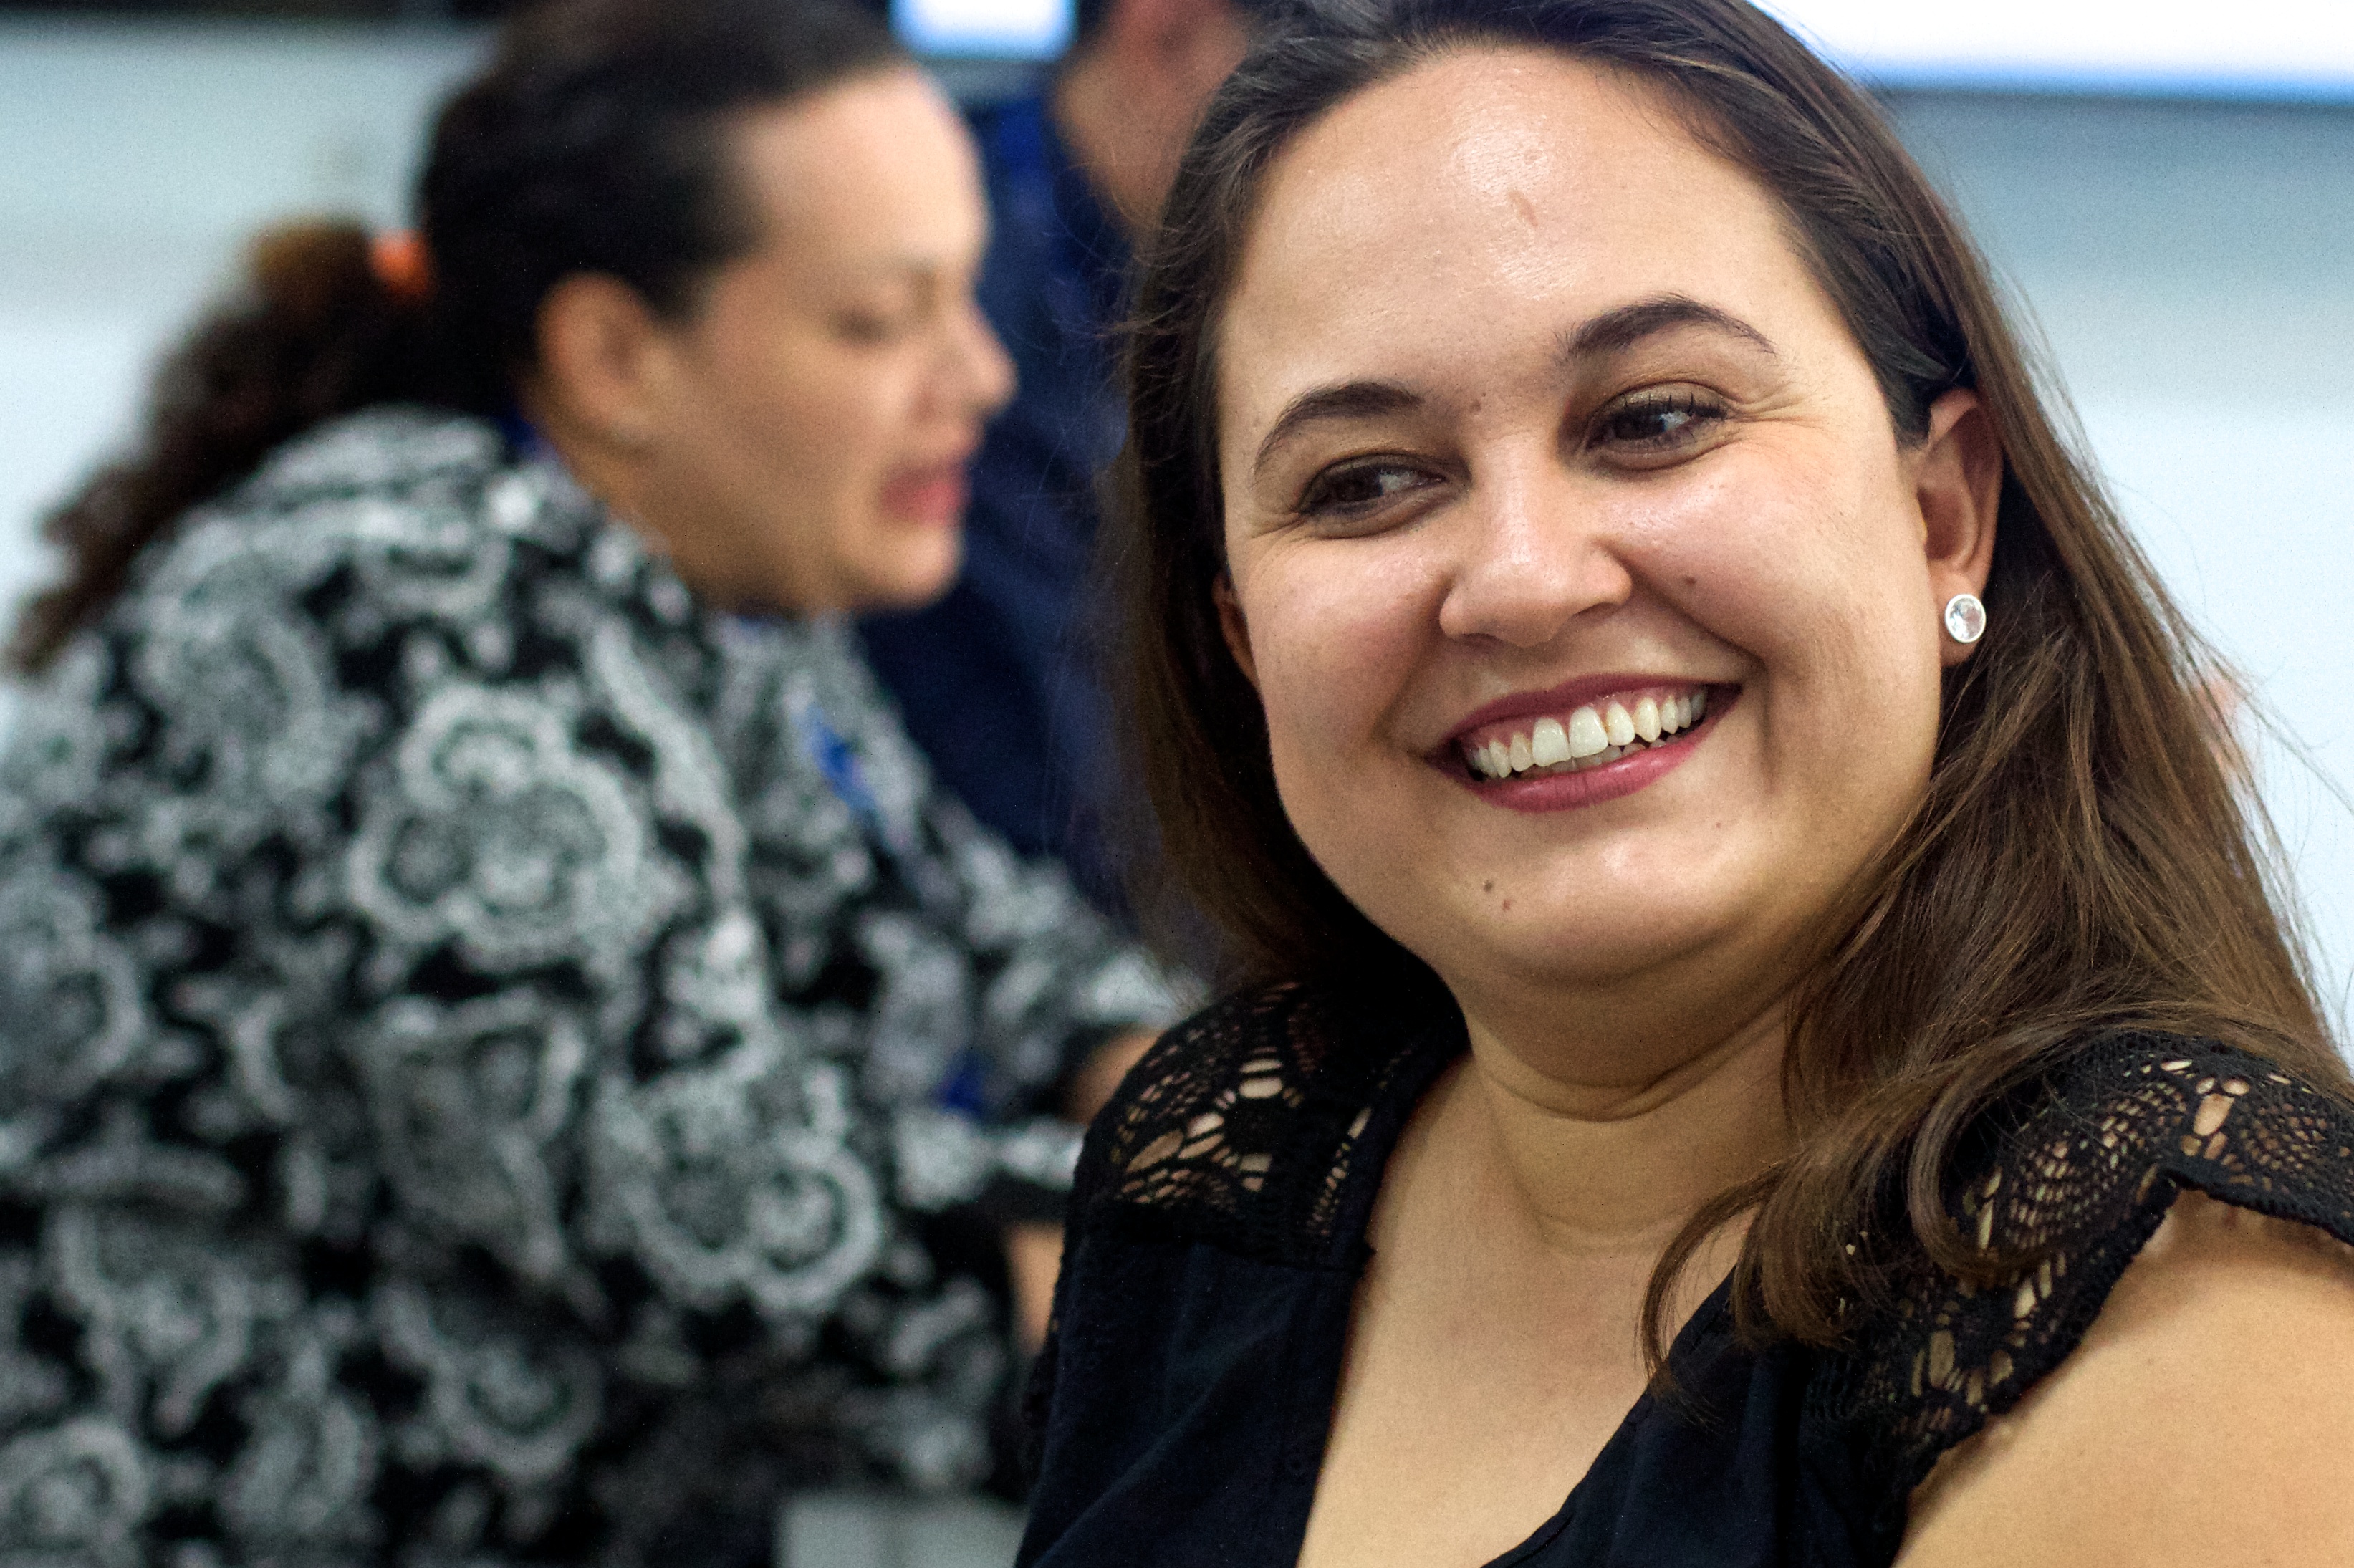
person, people, woman, portrait, facial expression, smile, beauty, udgagora